Government Delegation for Gender Violence

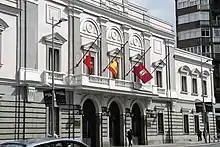
When a woman is murdered in Spain for gender violence, it is normal to see official buildings with half-mast flags, 2017.

The Government Delegation manages the National Network of Coordination and Gender Violence Units, a set of units integrated in the Government Delegations, Government Sub-delegations and Insular Directorates for the territorial execution of the central government's policy regarding gender violence.